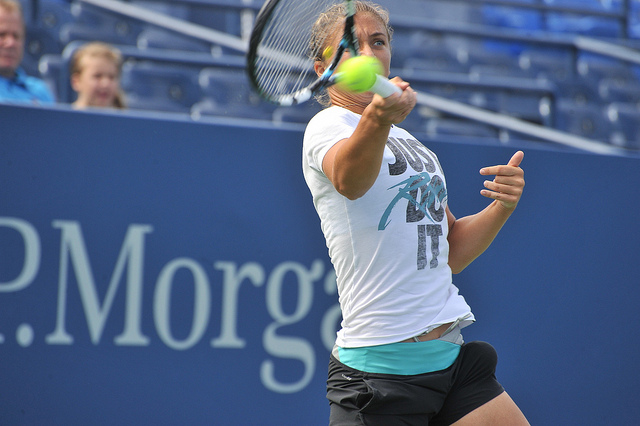
vận động viên tennis đang cầm vợt đỡ bóng trên sân